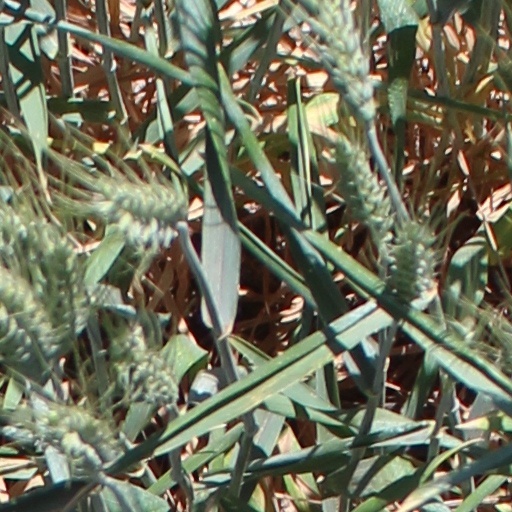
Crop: wheat